Evelin Lindner

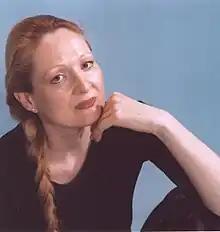
Evelin Lindner in 2001

Evelin Gerda Lindner (born May 13, 1954) is a German-Norwegian medical doctor, psychologist, transdisciplinary scholar and author who is known for her theory of humiliation.